Archaeology of Svalbard

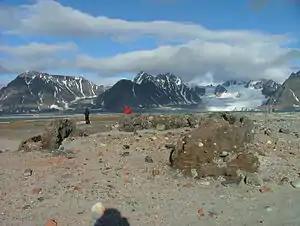
The remains of ovens used to boil whale blubber in Smeerenburg, a 17th-century Dutch whaling station on Amsterdam Island.

The archaeology of Svalbard is the study of human activity in the northerly Arctic Ocean archipelago's past. The geography, environment and climate of Svalbard have resulted in exceptional preservation conditions. (But rapid climate change – with a now warmer and more humid environment – is causing damage.) Archaeological fieldwork on Svalbard is both expensive and physically exhausting, but new technology and infrastructure has allowed easier access. This easier access has also resulted in more damage caused by tourists.